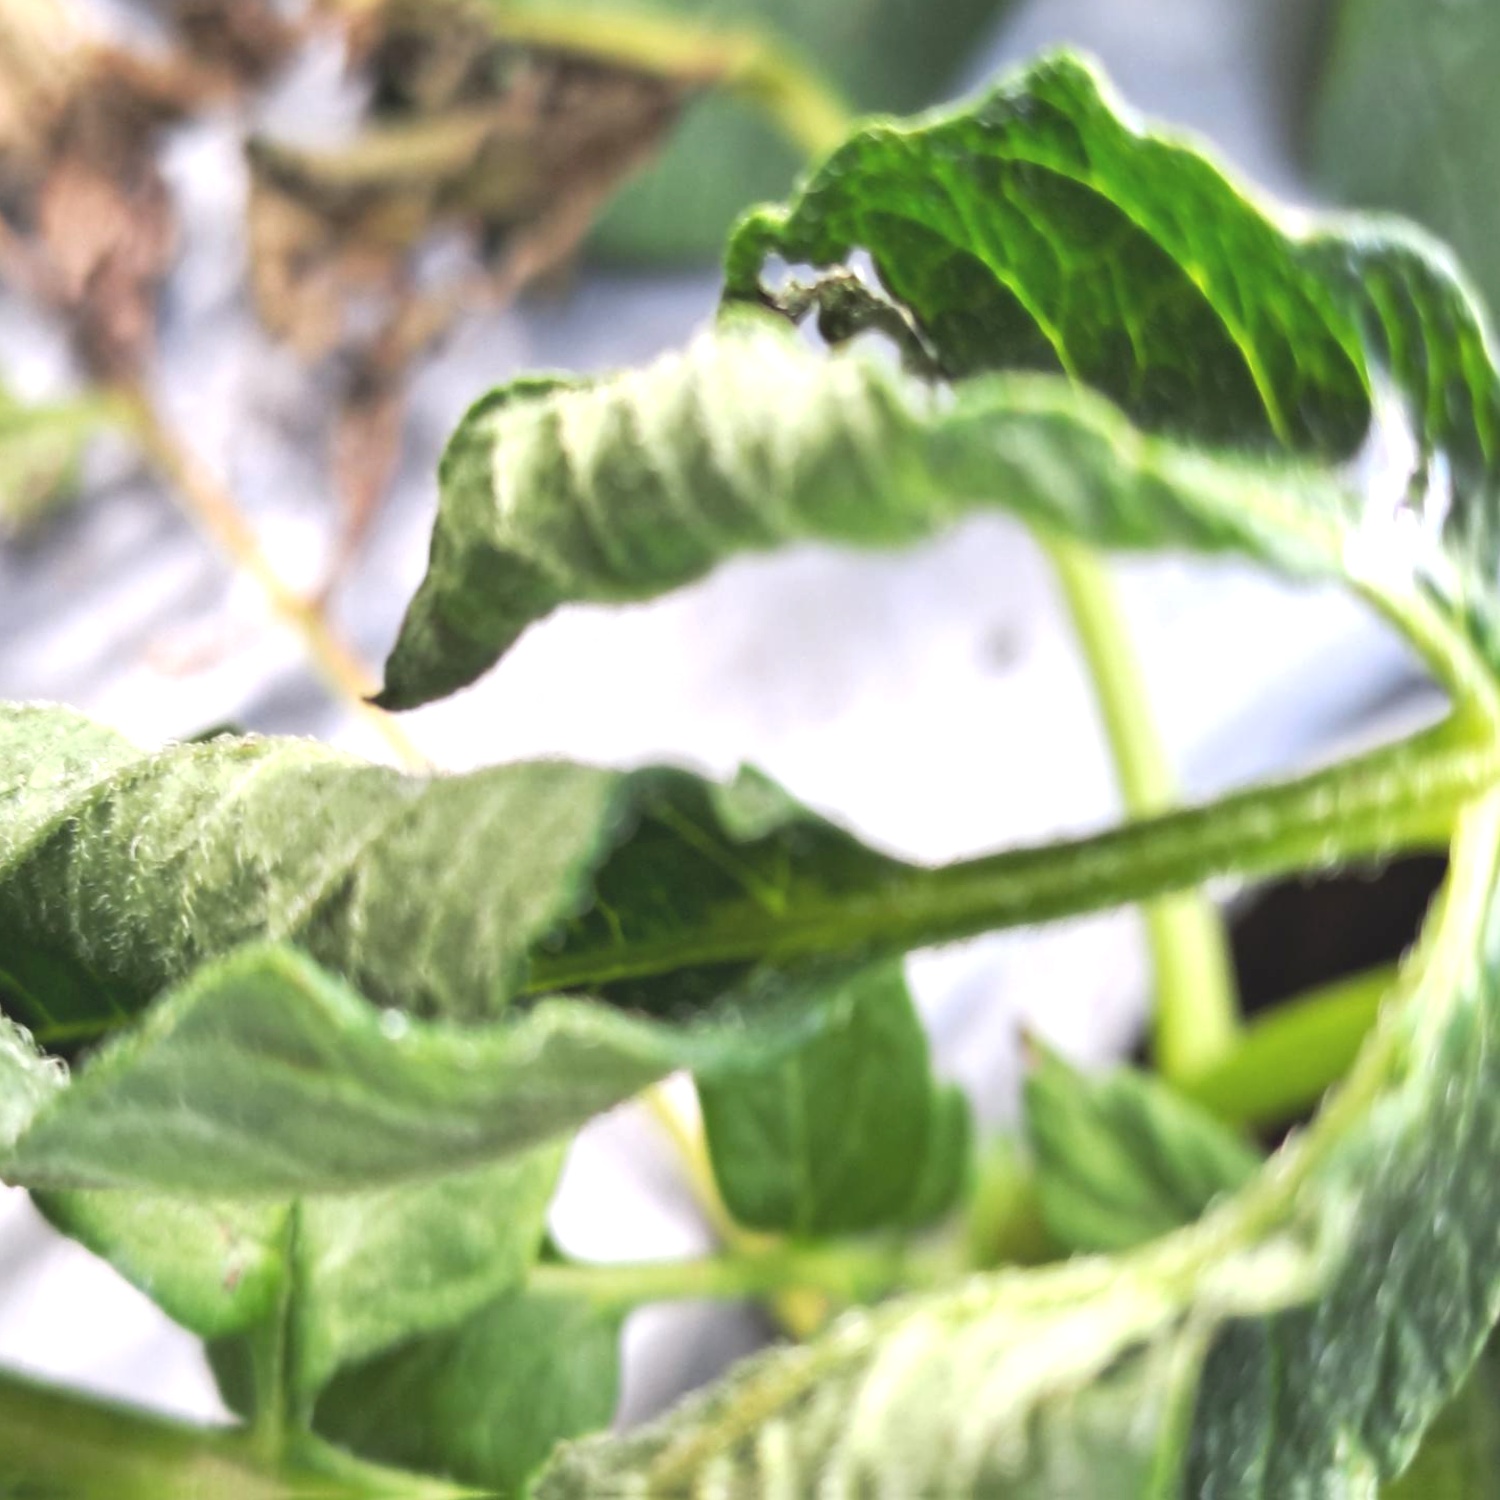
Etiqueta: Pudricion_Parda